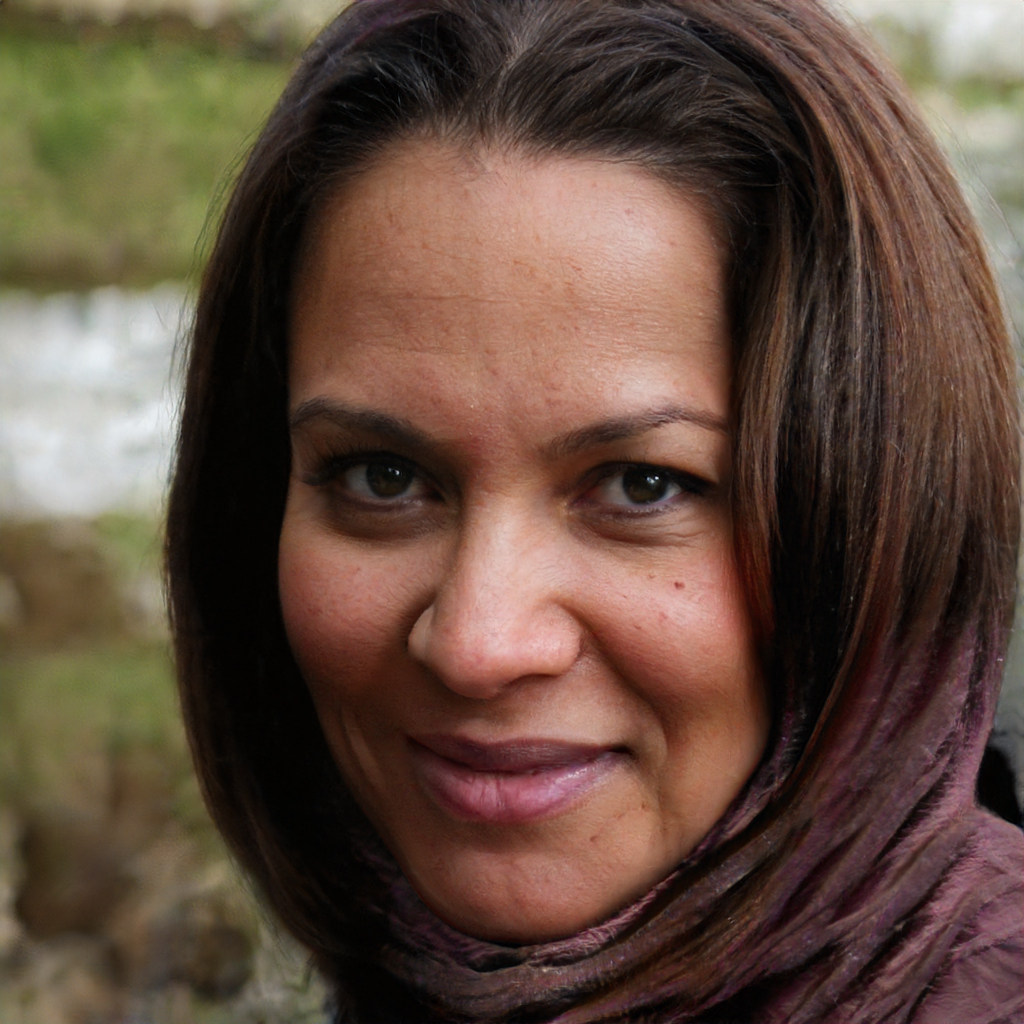
Label: Colored